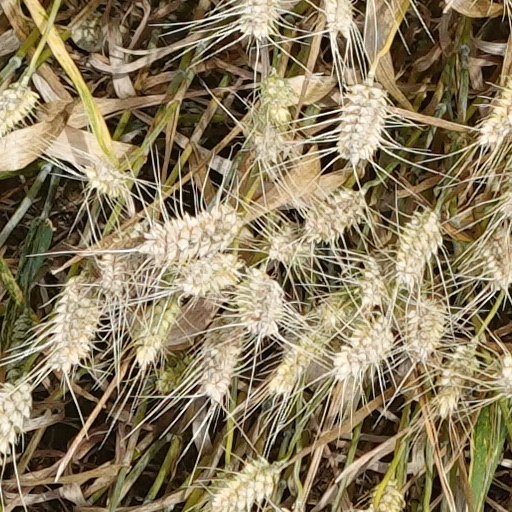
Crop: wheat